Protectorate General to Pacify the West

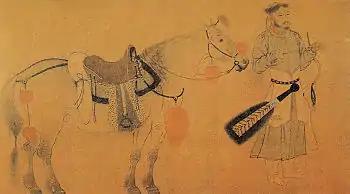
A painting of Yelü Bei, eldest son of Abaoji, the founder of the Liao dynasty.

Of the four garrisons that made up the defunct Anxi Protectorate, all eventually ended up freeing themselves or coming under the dominion of other powers by the mid-9th century. Karasahr and Kucha were occupied by the Kingdom of Qocho in 843. Kashgar came under the dominion of the Kara-Khanid Khanate. The earliest approximate date of around the late 8th or early 9th century is disputed, but it was likely before 980. Khotan regained its independence in 851. By 1006 it was also conquered by the Kara-Khanid Khanate.